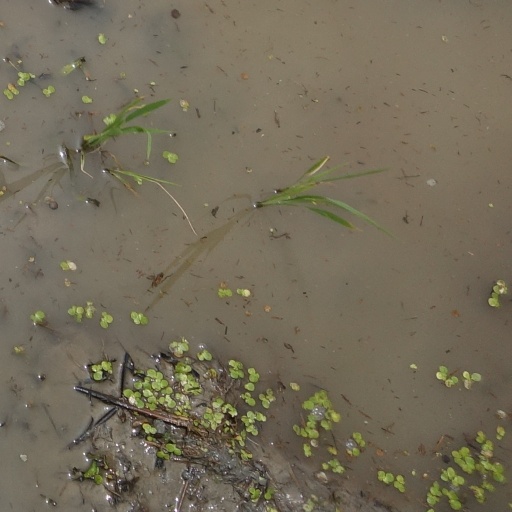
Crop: rice